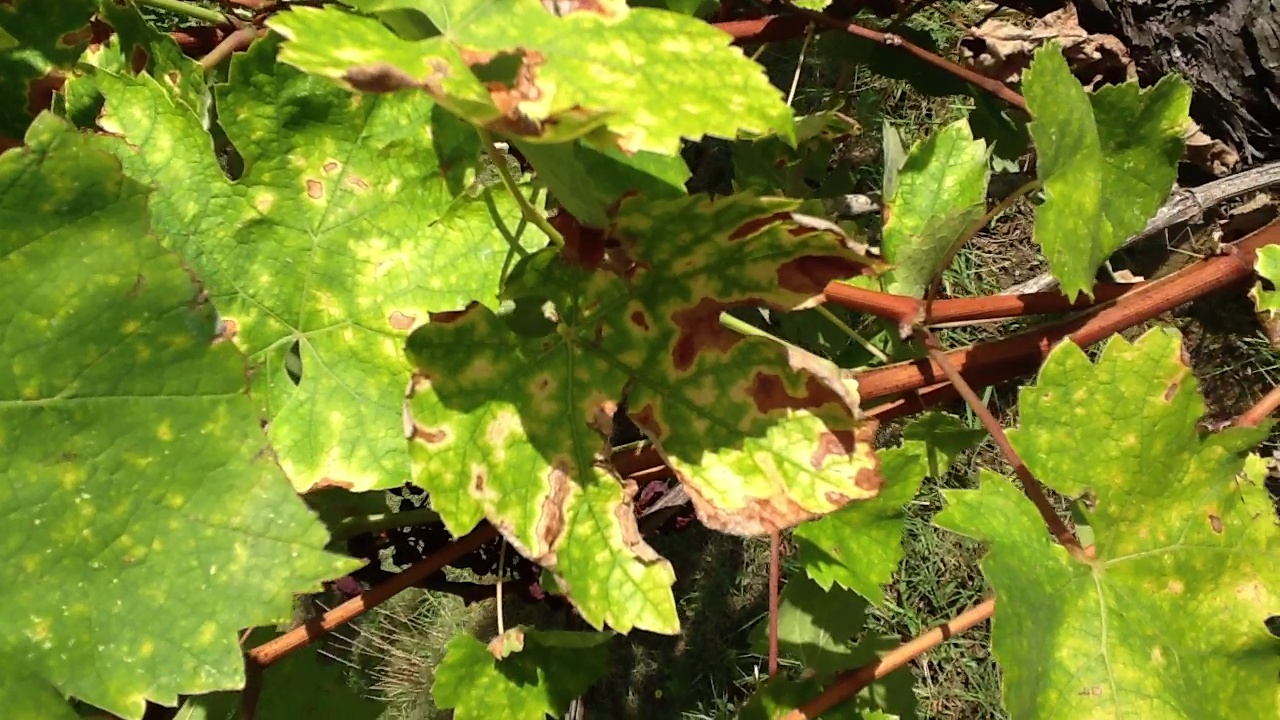
Label: esca